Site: brandenburg
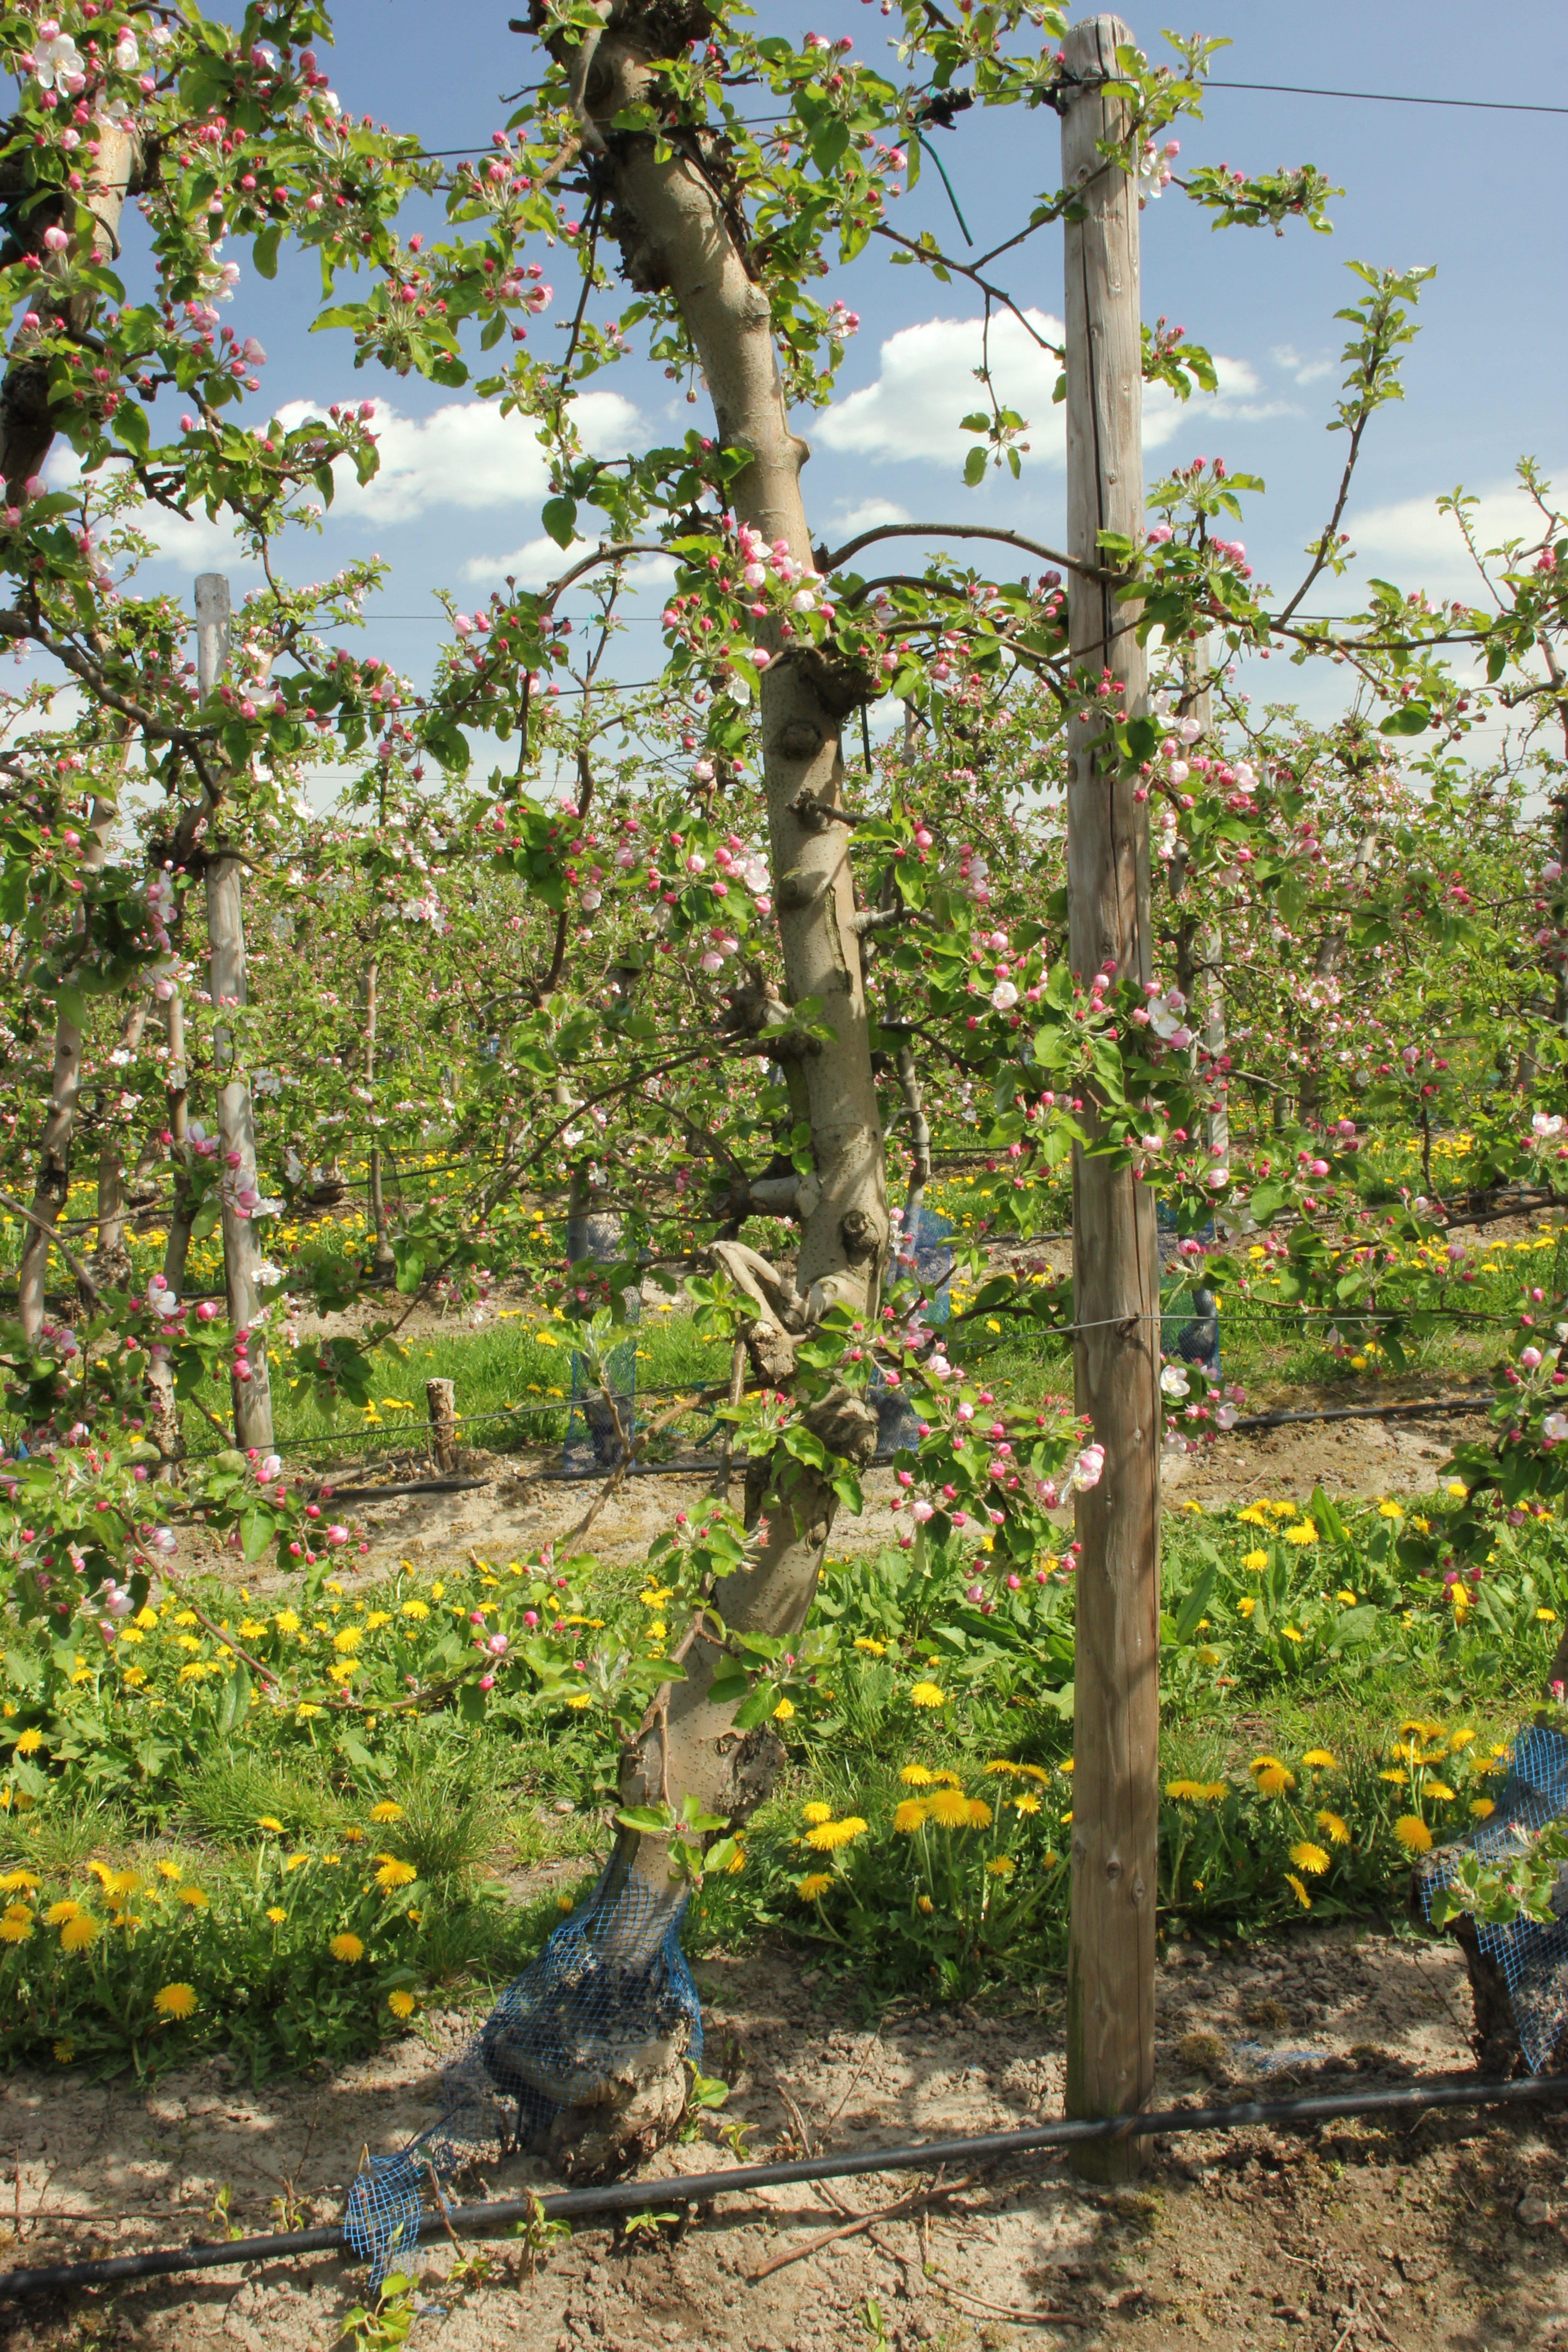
Growth stage (BBCH 57): Inflorescence emergence